Ibanez

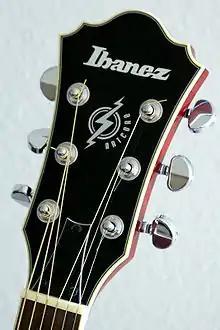
Headstock from an ARTCORE series guitar

The main characteristics that are common among all Ibanez RG guitars (RG stands for Roadstar Guitar) are that they feature 24 frets and use thin necks, known as "Wizard", which allows for faster playing. The RG features a line up of guitars with both floating tremolo systems and fixed bridge systems.